Bonnington (sternwheeler)

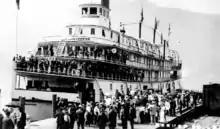
"Bonnington" loading troops at Nakusp 1915

The years of World War I (1914–1918) were hard on the steamboats, as the young men that would otherwise man them or work at businesses in the area volunteered for military service, and travel and tourism fell off in general. "Bonnington" and other steamers did carry troops recruited locally to military training, but this work could not make up for the general decline in business. "Bonnington" was to be the last sternwheeler built on the Arrow Lakes. As railroads and roads entered the area, and people moved to the cities, business went into decline, so that by 1930, there were only three vessels running passenger service on the Arrow Lakes, the "Bonnington", the "Minto" and the all-purpose propeller steamboat "Columbia".